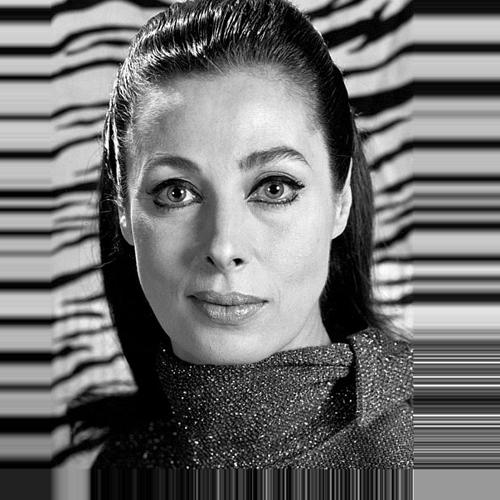
Age: 41